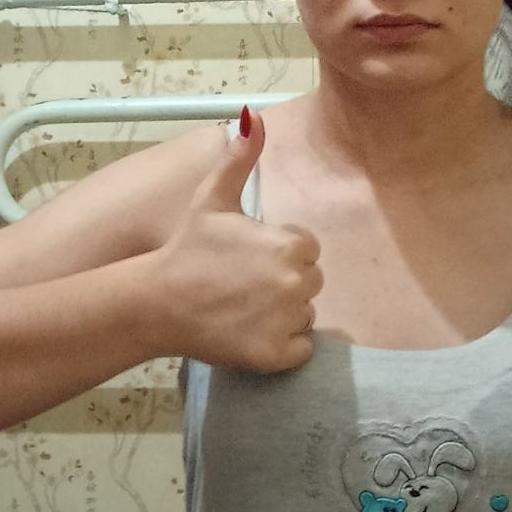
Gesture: like